SS Canberra

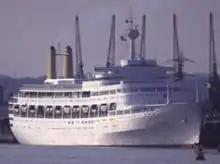
SS "Canberra" docked at Southampton in August 1994, three years before her retirement

At the end of 1972 she was withdrawn and refitted to carry 1,500 single-class passengers on cruises. Unusually, this transition from an early life as a purpose-built ocean liner to a long and successful career in cruising, occurred without any major external alterations, and with only minimal internal and mechanical changes over the years. One of her public rooms included a 'Cricketers Tavern', which contained a collection of bats and ties from cricket clubs all over the world; she also had the "William Fawcett" reading/writing room, named for the first P&O ship.